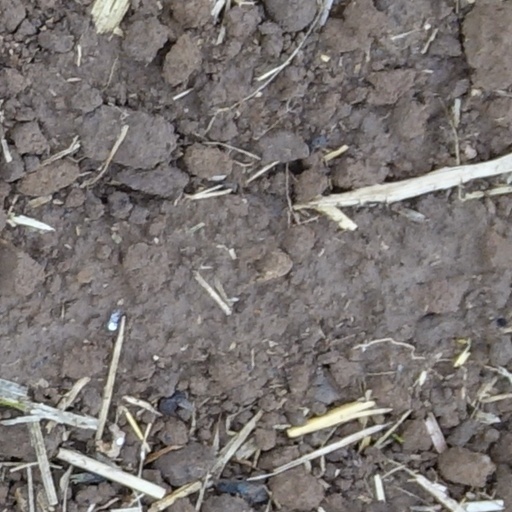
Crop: wheat